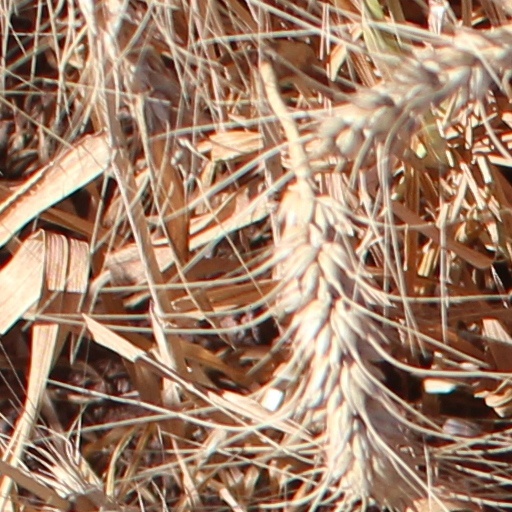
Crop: wheat